Raúl Conti

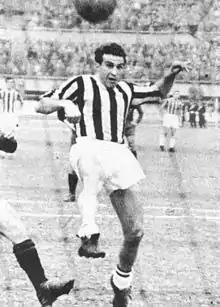
Conti with Juventus in 1956–57 season

Raúl Conti (5 February 1928 – 5 August 2008) was an Argentine professional football player. He also held Italian citizenship.